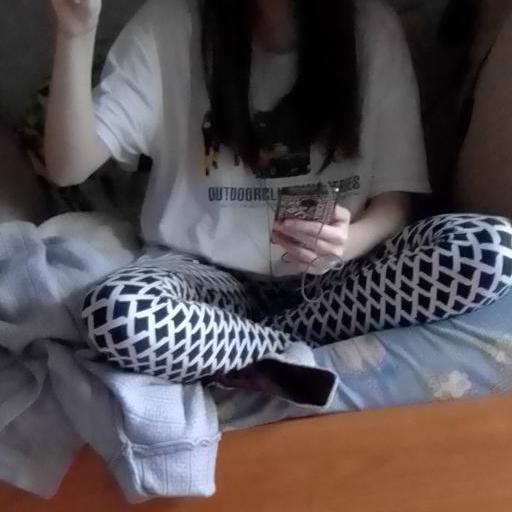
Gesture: no_gesture